Fanny (1961 film)

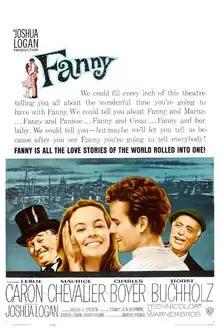
Theatrical release poster

Fanny is a 1961 American Technicolor romantic drama film directed by Joshua Logan. The screenplay by Julius J. Epstein is based on the book for the 1954 stage musical of the same title by Logan and S.N. Behrman, which in turn had been adapted from Marcel Pagnol's trilogy. Pagnol wrote two plays, "Marius" (1929) and "Fanny" (1931) and completed the trilogy by writing and directing a film, "César", in 1936. Previously, "Marius" (1931) and "Fanny" (1932) had also been produced as films.